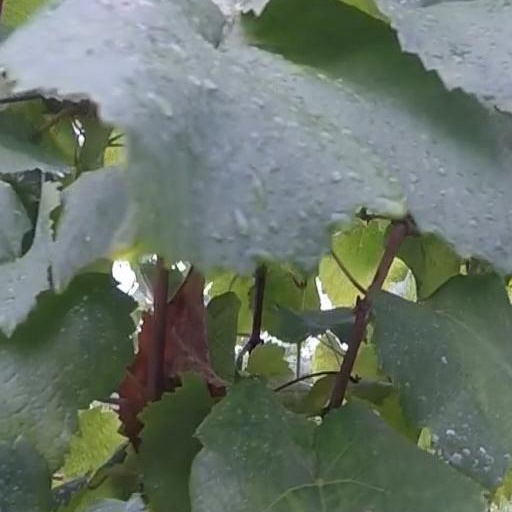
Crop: grape